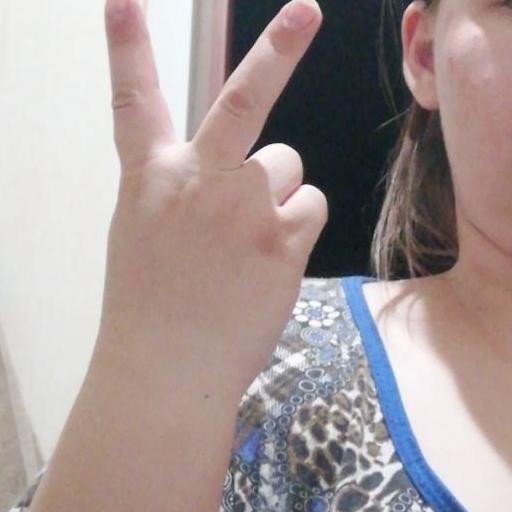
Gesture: peace_inverted